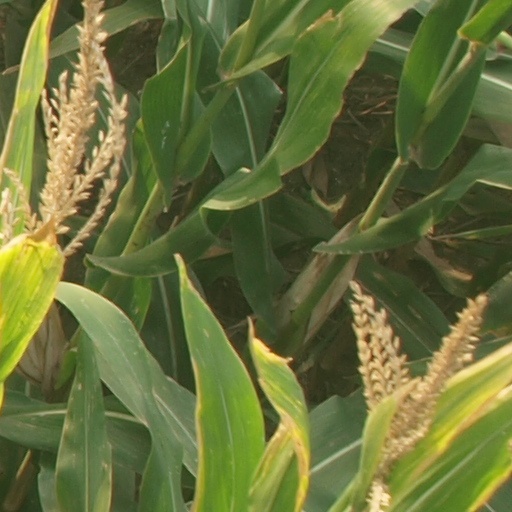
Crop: maize; corn